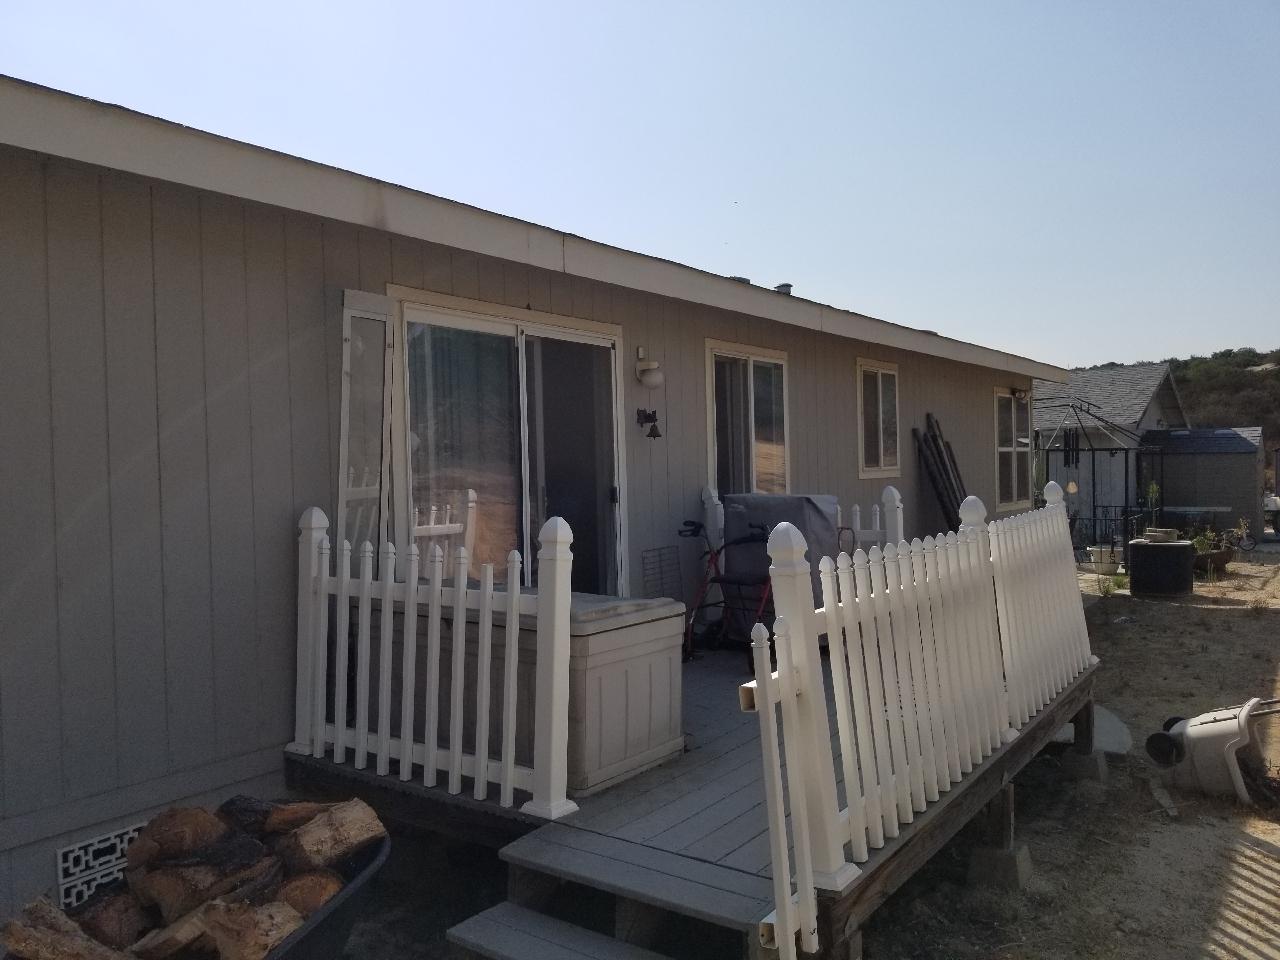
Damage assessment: no_damage